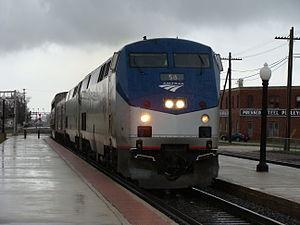
Le California Zephyr est un train mythique américain, reliant Chicago à la baie de San Francisco via Omaha, Denver et Salt Lake City. Il symbolise la Conquête de l'Ouest, entreprise dès les XVIIᵉ et XVIIIᵉ siècles. C'est le second service d'Amtrak le plus long après le Texas Eagle avec un temps de trajet de 51H30. Cette route est selon son opérateur la plus pittoresque de son système avec des vues sur la vallée du fleuve Colorado dans les rocheuses et de la Sierra Nevada. Le train actuel est le second à porter le nom de California Zephyr, ce dernier opérait sur une route différente de l'itinéraire actuel.